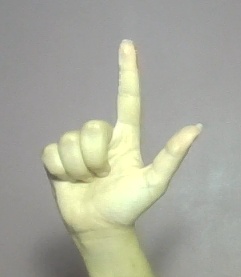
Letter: laam